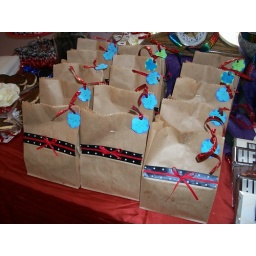
I made white chocolate drizzled over caramel corn and bagged in these cute little bags I embellished with ribbon and tags.